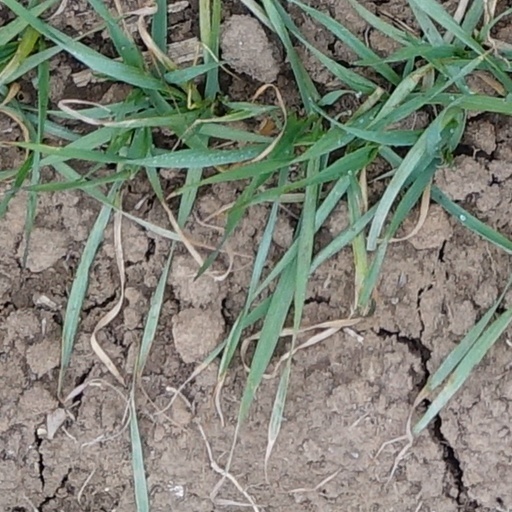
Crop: wheat